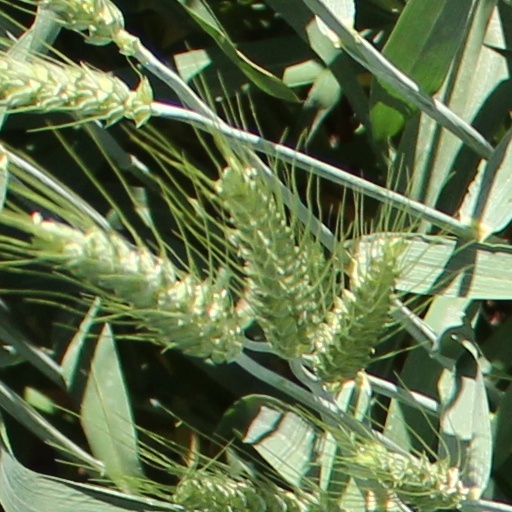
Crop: wheat